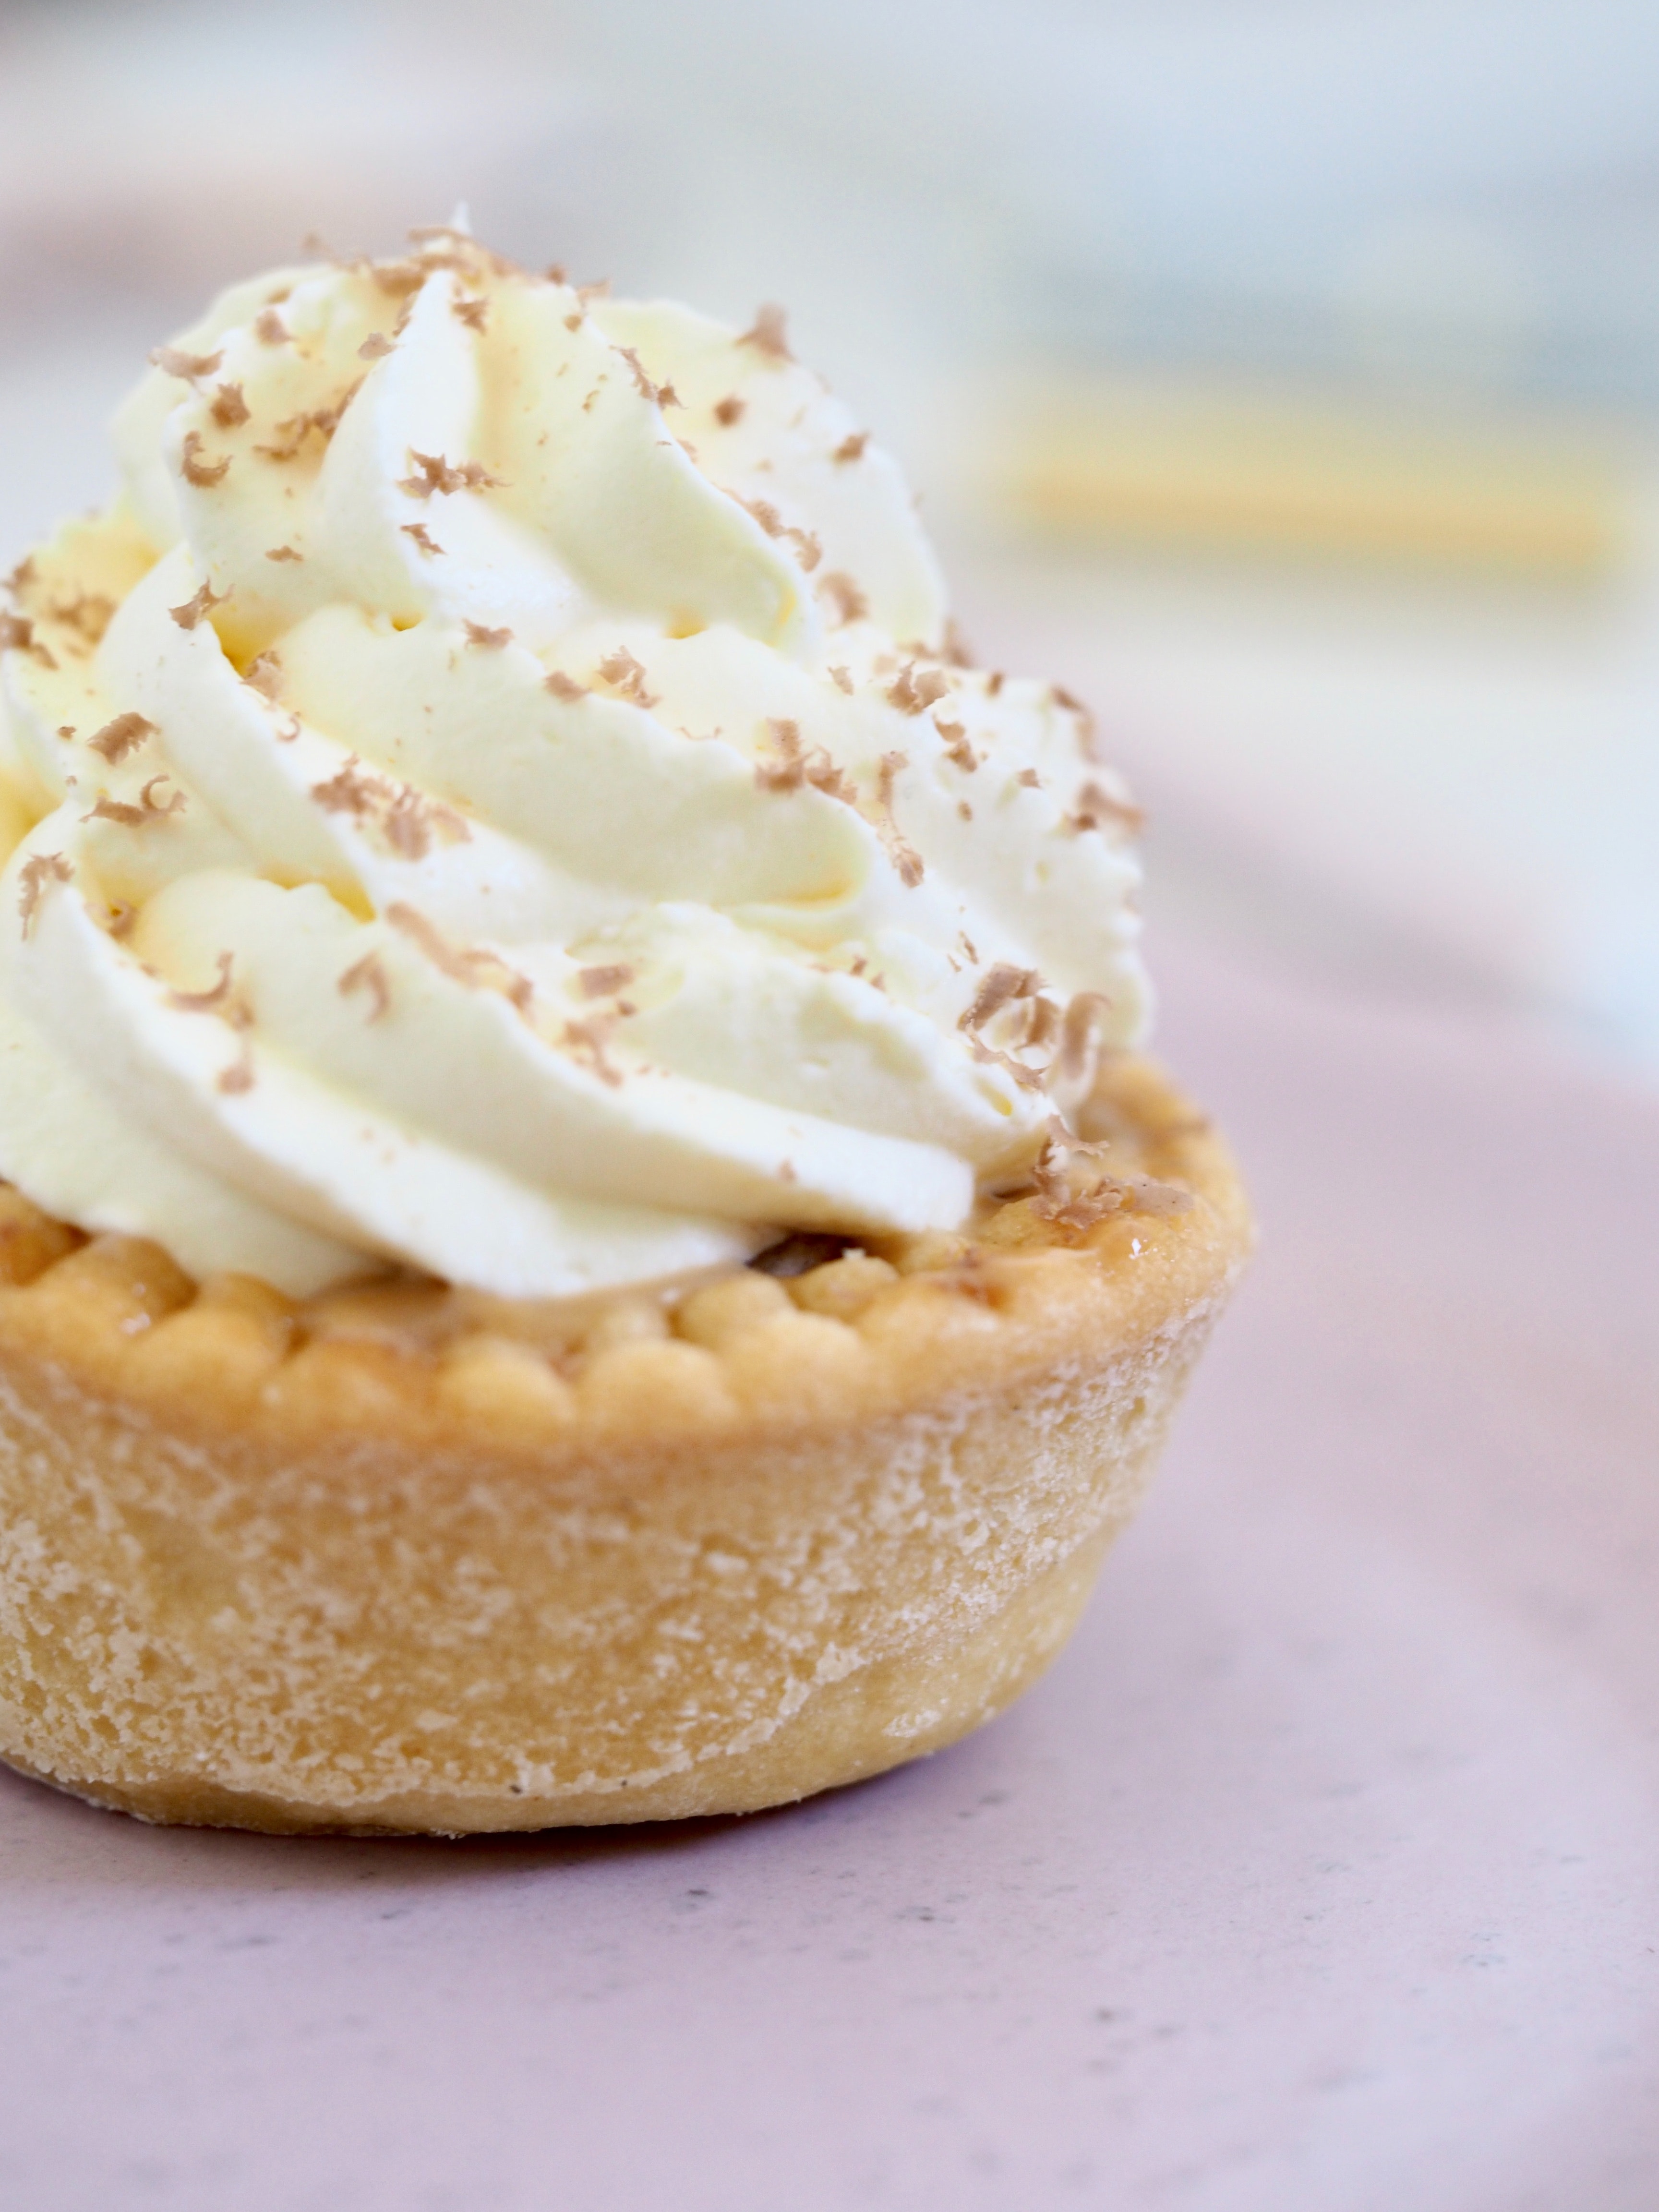
dessert, banoffee pie, food, buttercream, whipped cream, cream, lemon meringue pie, banana cream pie, baked goods, dish, toppings, meringue, treacle tart, baking, frozen dessert, custard tart, tart, dairy product, pie, finger food, pastry